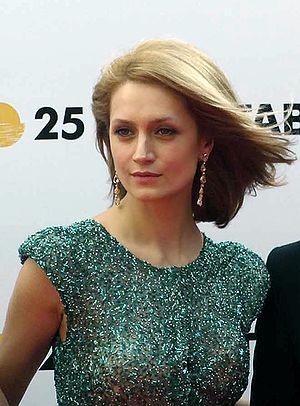
Victoria Evguenïevna Issakova est une actrice russe de théâtre et de cinéma, née le 12 octobre 1976 à Khassaviourt, en République socialiste soviétique autonome du Daghestan. Victoria Isakova est lauréate du Prix de la Fédération de Russie, ainsi que des prix "Tchaïka", "Triumf" et "Zolotoï Oriol".